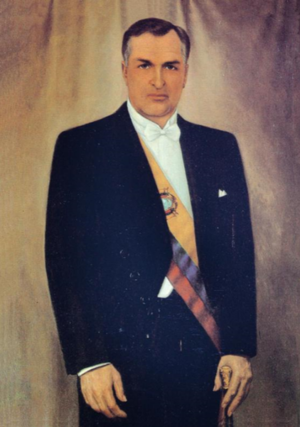
L'Instituto Nacional Mejía est un établissement public d'enseignement secondaire situé à Quito, capitale de l'Équateur. Il a été fondé le 1ᵉʳ juin 1897 par Eloy Alfaro Delgado, président de l'Équateur.